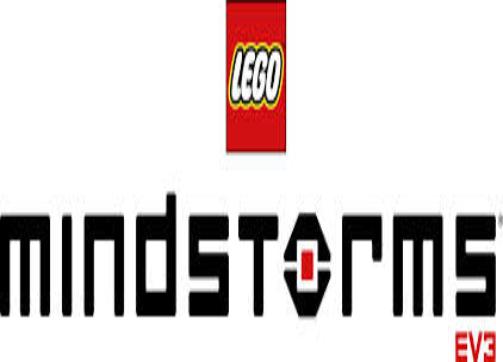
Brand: lego mindstorms
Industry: Leisure